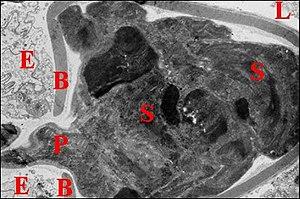
Spermatophore de Telema tenella dans le canal déférent vu en coupe transversale. Microscope électronique à transmission.
Telema tenella est une espèce d'araignées aranéomorphes de la famille des Telemidae.